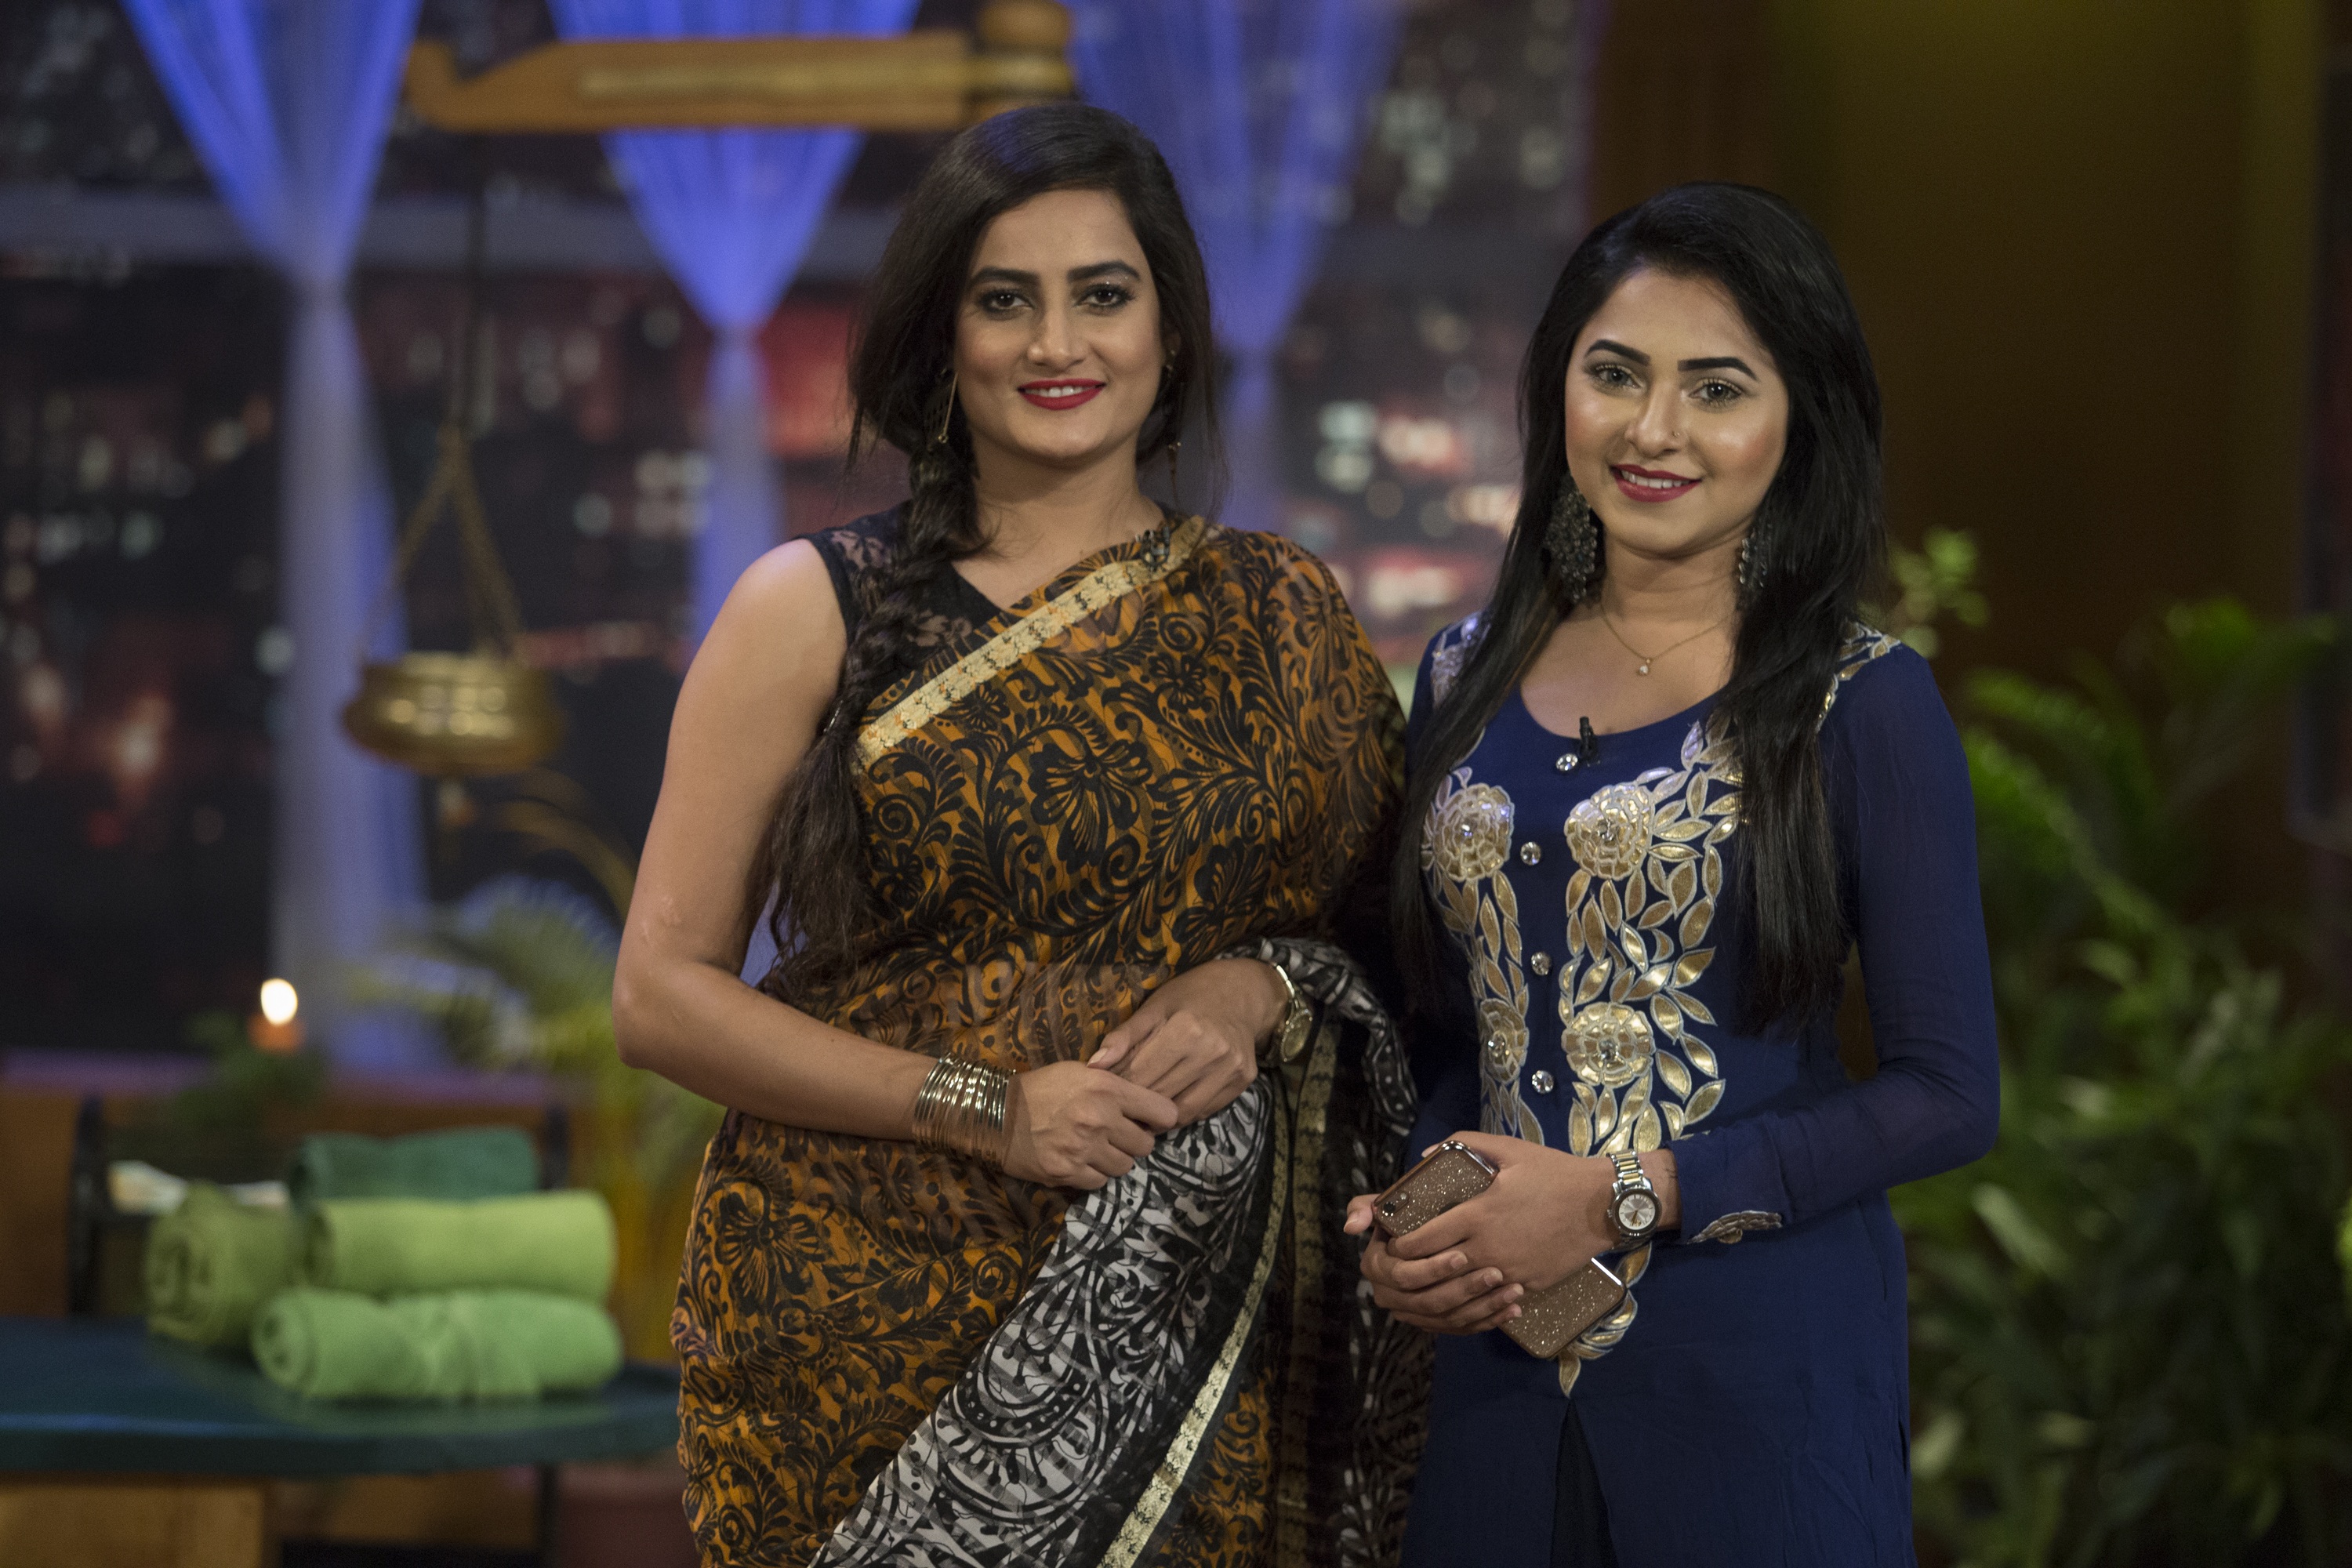
singer, fashion, celebrate, beauty, celebrity, abdomen, photo shoot, bangladesh, wedding reception, fashion design